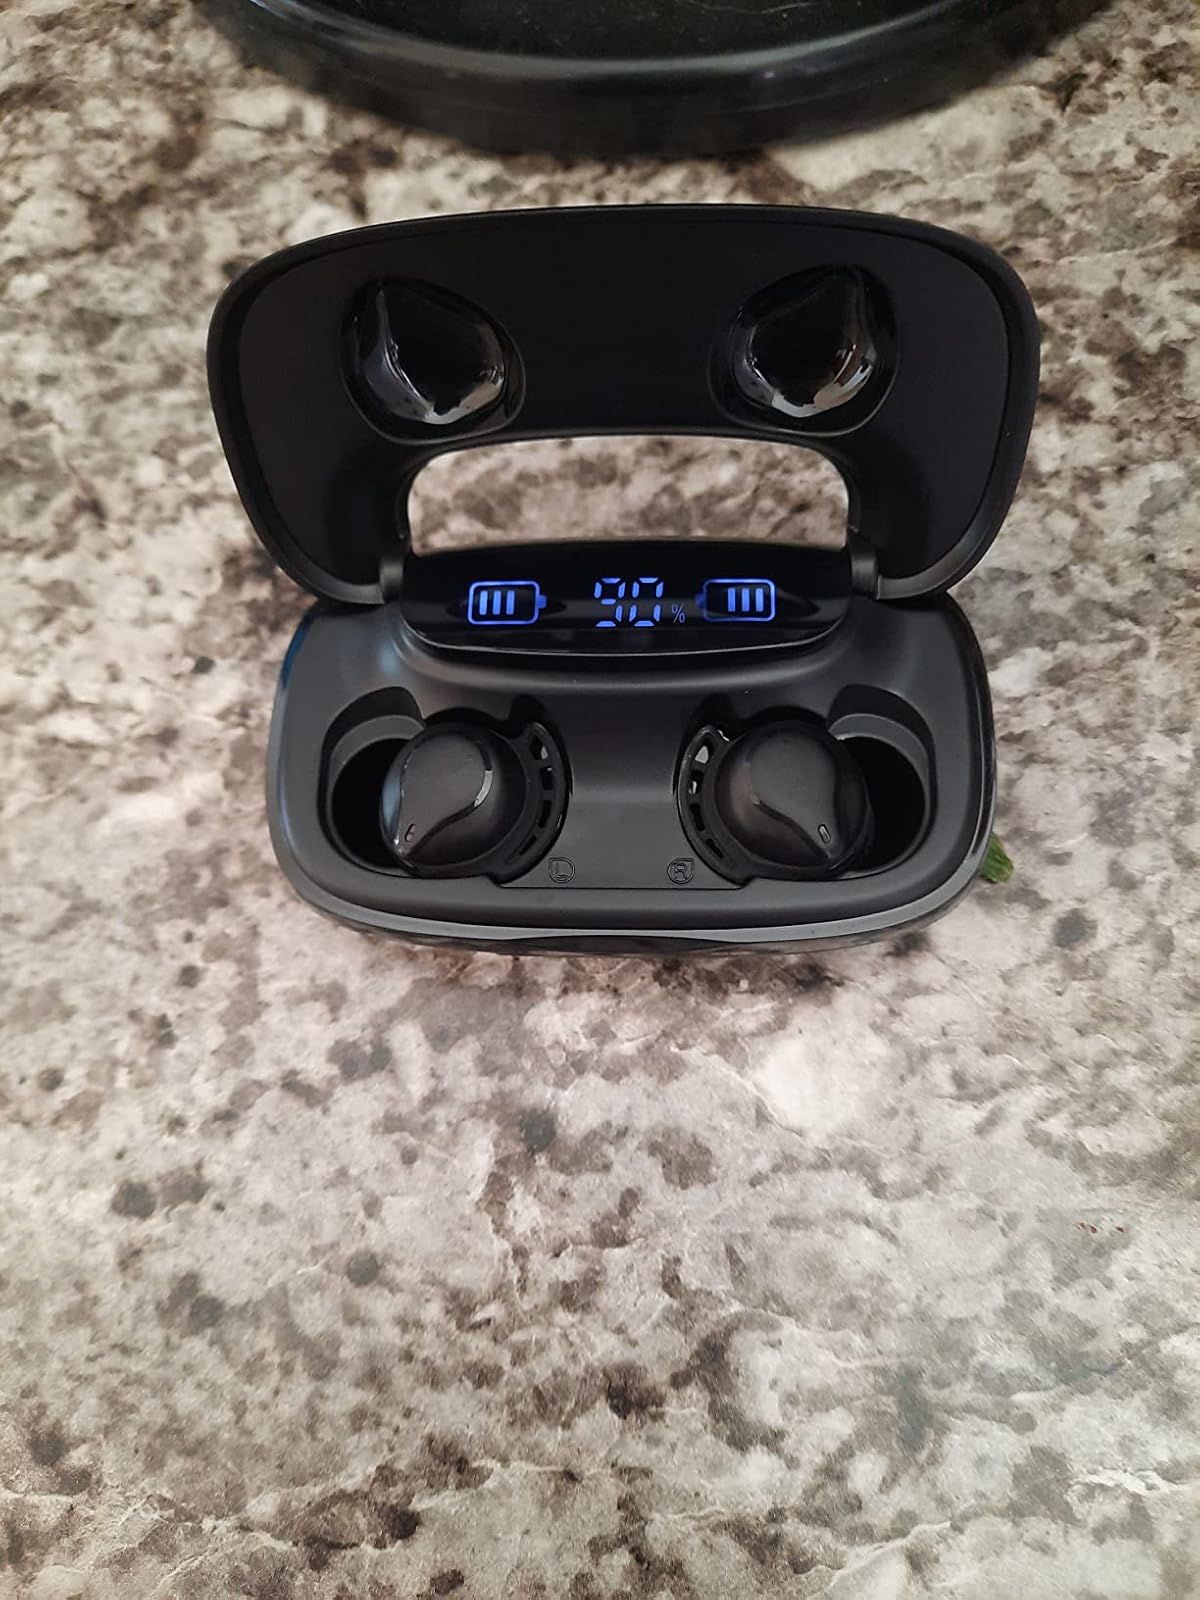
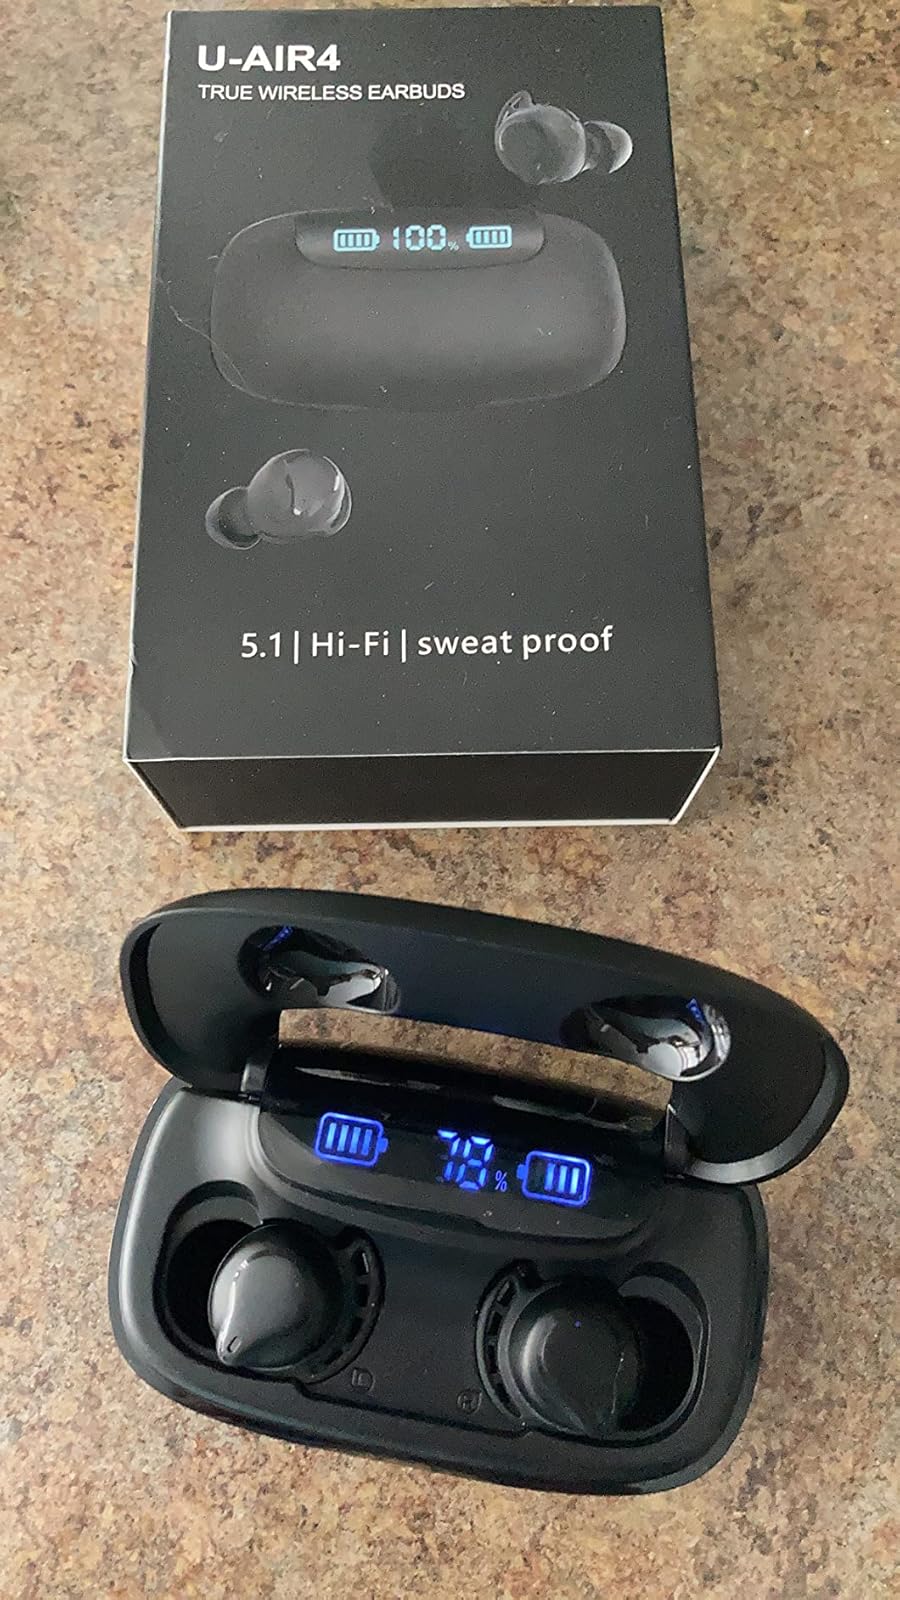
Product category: earbuds
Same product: yes